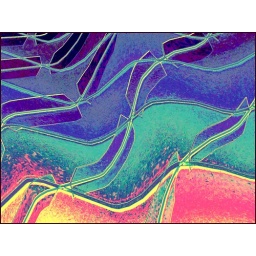
An abstract derived from a glass curtain wall of an office building on 20th Street in downtown Washington